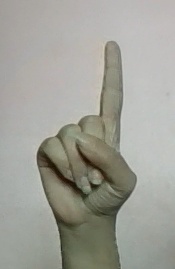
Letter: bb